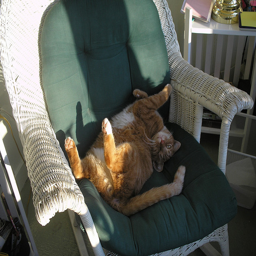
A cat is playing on an outdoor chair in the daytime.
An orange and white cat laying on top of a green chair.
a cat laying on its back in a chair
An orange tabby cat lays in a white wicker chair.
cat rolling on back in a wicker chair with green seat